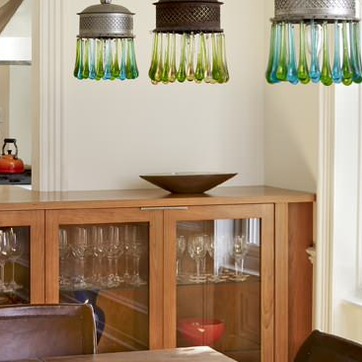
Material: ceramic